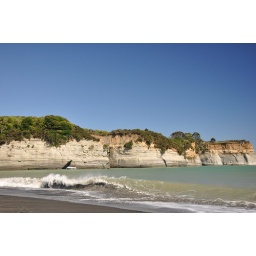
Urenui beach, the triangle hole in the cliff just appered one day. Note the black sand beach.